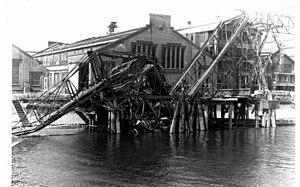
La Rotterdamsche Droogdok Maatschappij, qui a existé de 1902 à 1996, était la plus grande entreprise de construction et de réparation navale d'avant la Seconde Guerre mondiale à Rotterdam aux Pays-Bas.